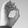
ASL letter: O